Sky position (RA, Dec in degrees): 180.013, 8.182
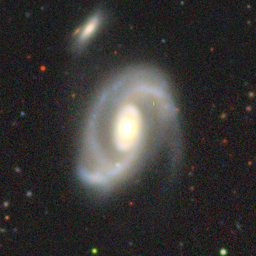
Galaxy morphology: Unbarred Loose Spiral Galaxies